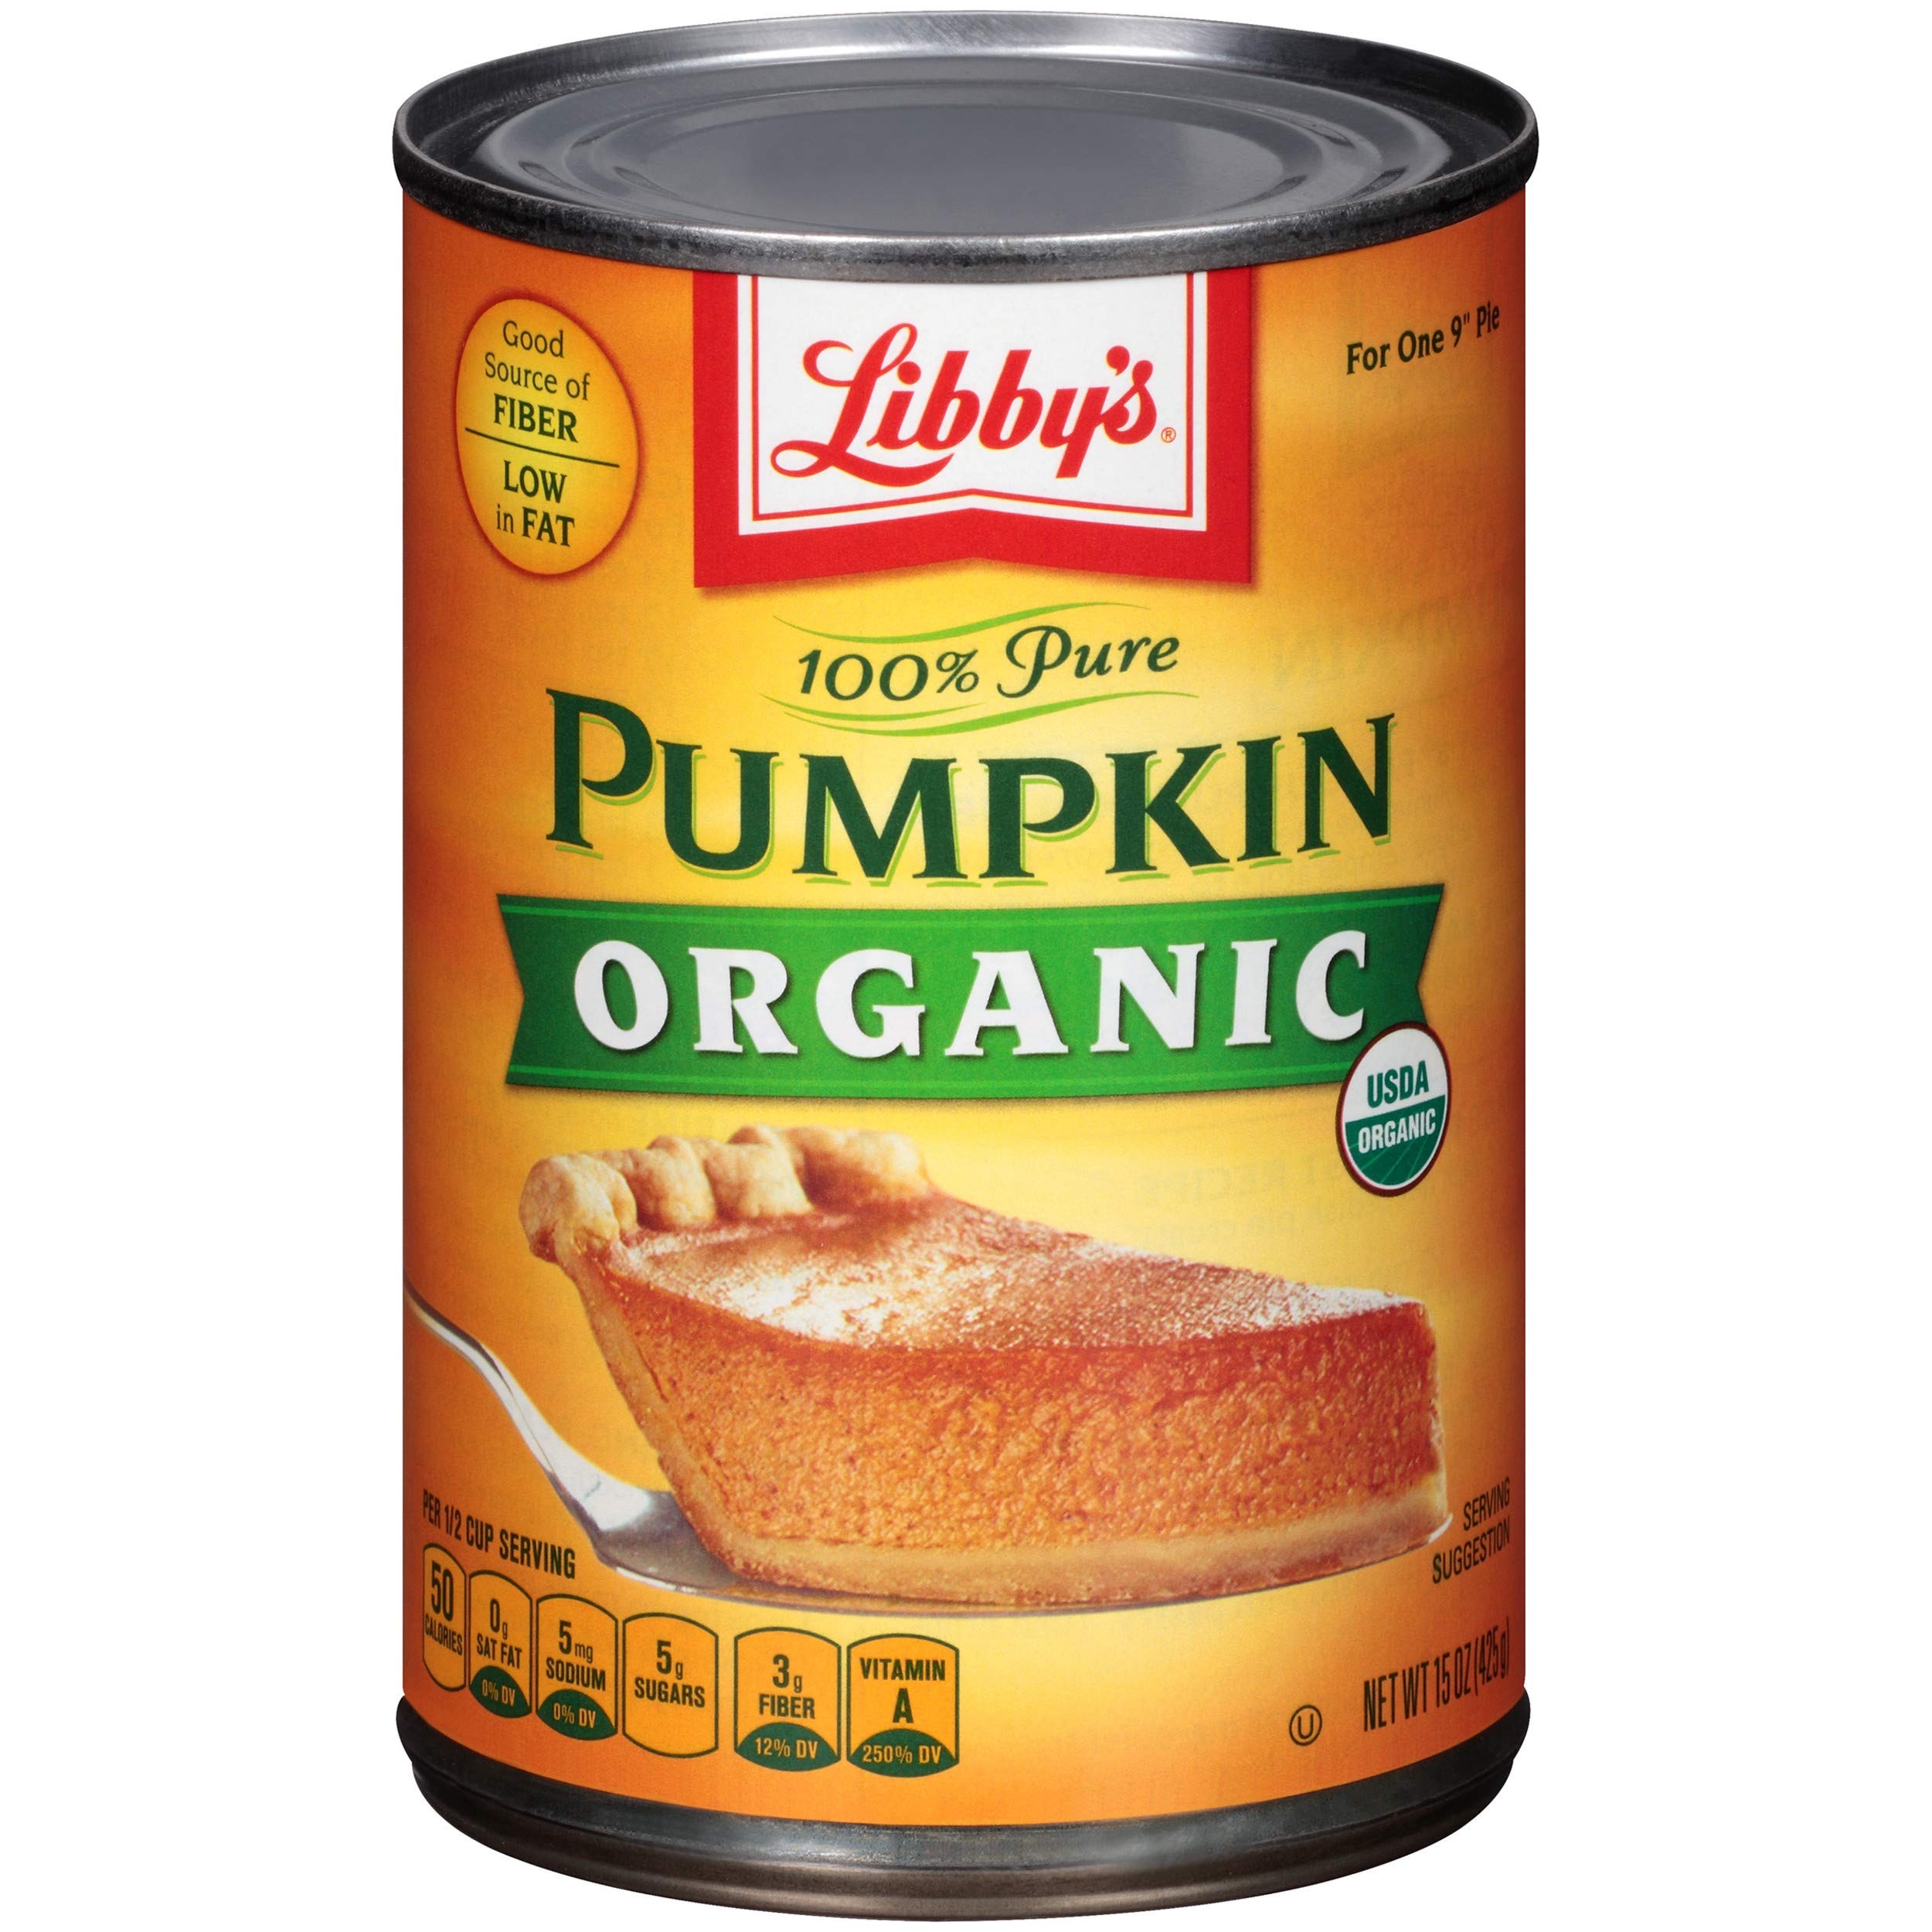
Item Name: Libby's 100% Pure Organic Canned Pumpkin
Bullet Point 1: One 15 oz can of Libby's 100% Pure Organic Canned Pumpkin SNAP and EBT Eligible item
Bullet Point 2: Libby's pumpkin mix is ideal for adding to dessert mixes and batters
Bullet Point 3: Make gluten free pumpkin pie, pumpkin muffins, smoothies and more
Bullet Point 4: This organic and gluten free pure pumpkin puree is a good source of fiber
Bullet Point 5: Canned pumpkin puree is ideal for your favorite recipes
Bullet Point 6: Store canned pumpkin puree in a cool, dry place
Value: 15.0
Unit: Ounce

Price: 2.39